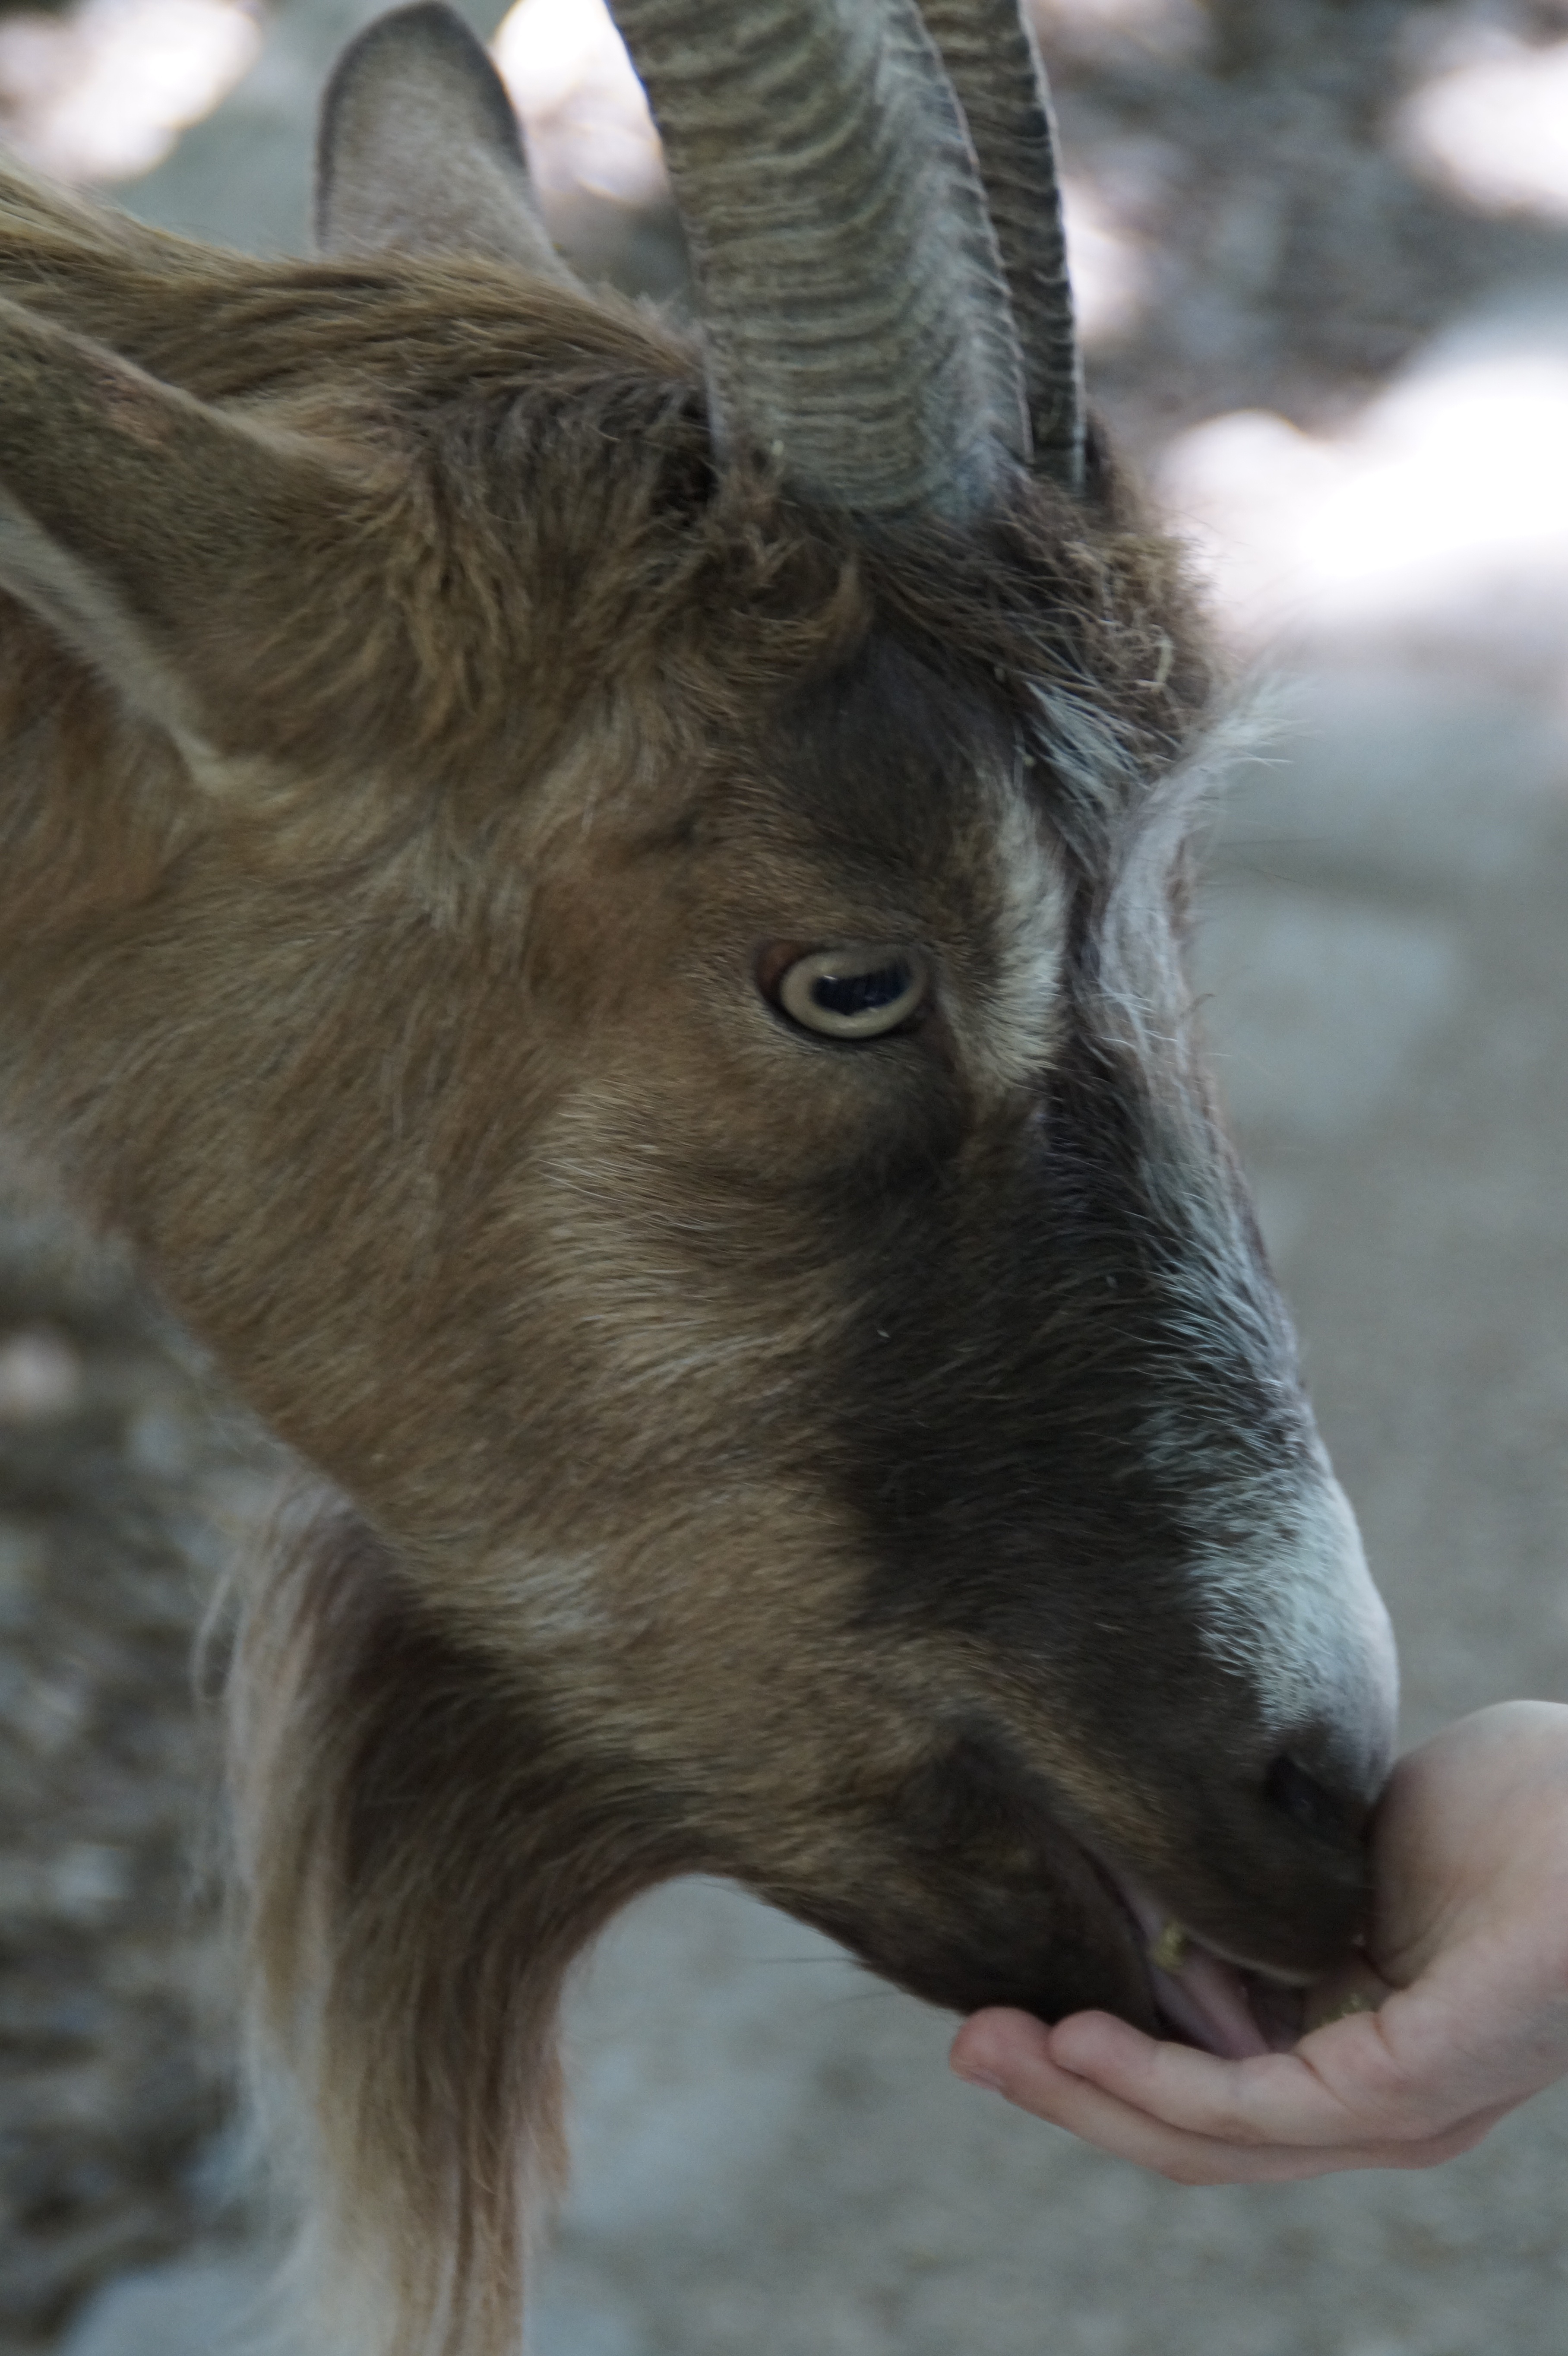
hand, fence, farm, wildlife, deer, goat, feed, zoo, horn, food, livestock, brown, mammal, mane, child, eat, fauna, close up, enclosure, feeding, goats, head, vertebrate, friendly, tame, domestic goat, stroke, child's hand, billy goat, pack animal, food intake, petting zoo, fond of animals, horse like mammal